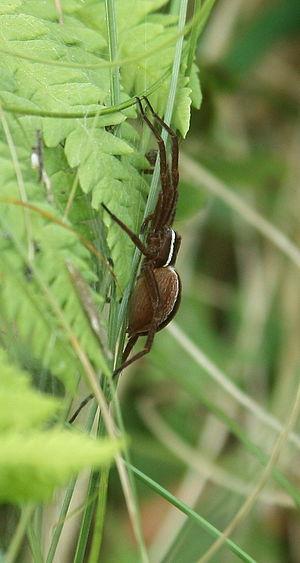
Dolomedes striatus femelle (Pisauridae), surveillant sa progéniture qu'elle a placé dans la végétation sur laquelle elle a tissé une toile. Le spécimen a été observé à Saint-Narcisse-de-Rimouski, Québec, dans une tourbière minérotrophe en train de couvrir un petit lac. Il a été récolté pour identification à l'espèce.
Dolomedes striatus est une espèce d'araignées aranéomorphes de la famille des Pisauridae.